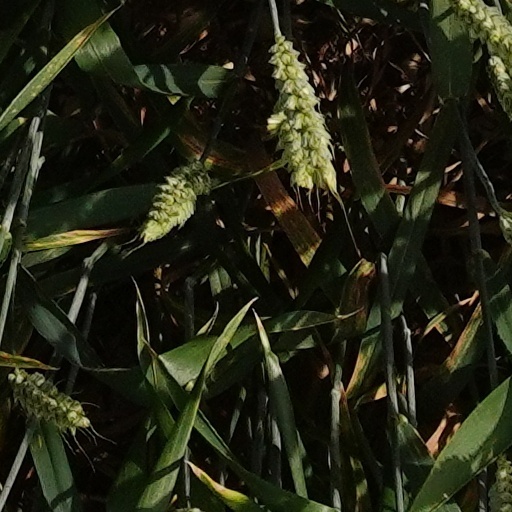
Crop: wheat